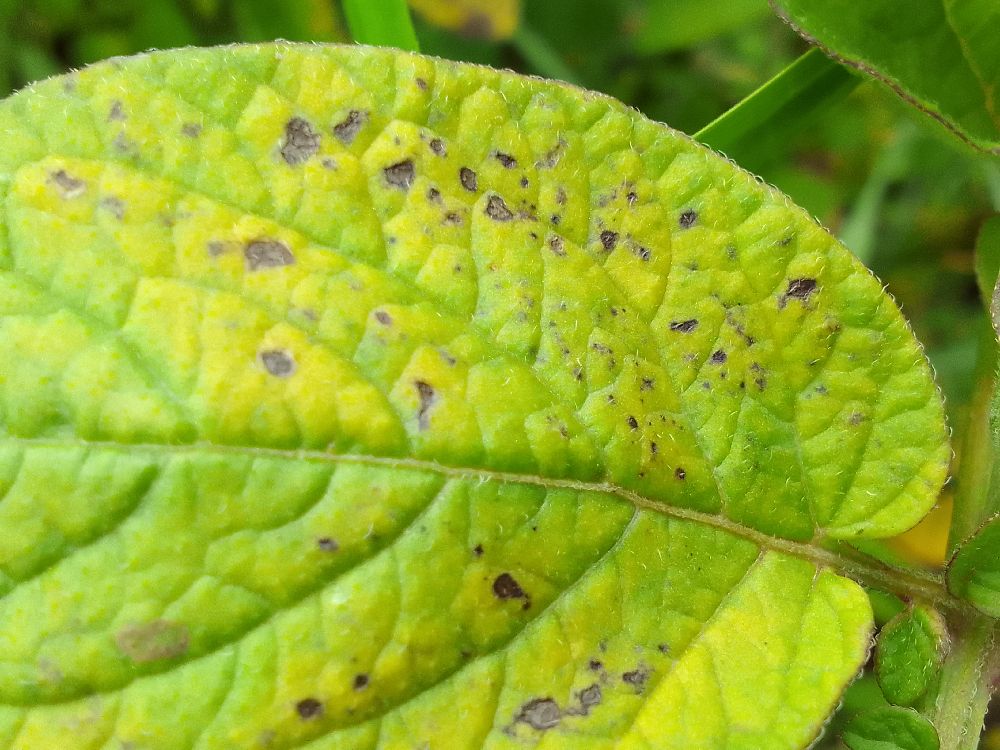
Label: Early blight